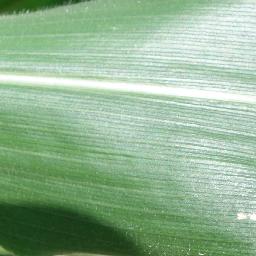
Label: Corn___healthy